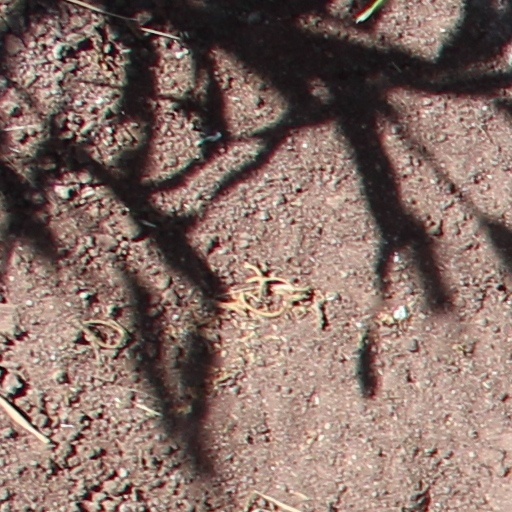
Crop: wheat